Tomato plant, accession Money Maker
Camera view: tilt-top (135 deg); turntable rotation: 210 degrees
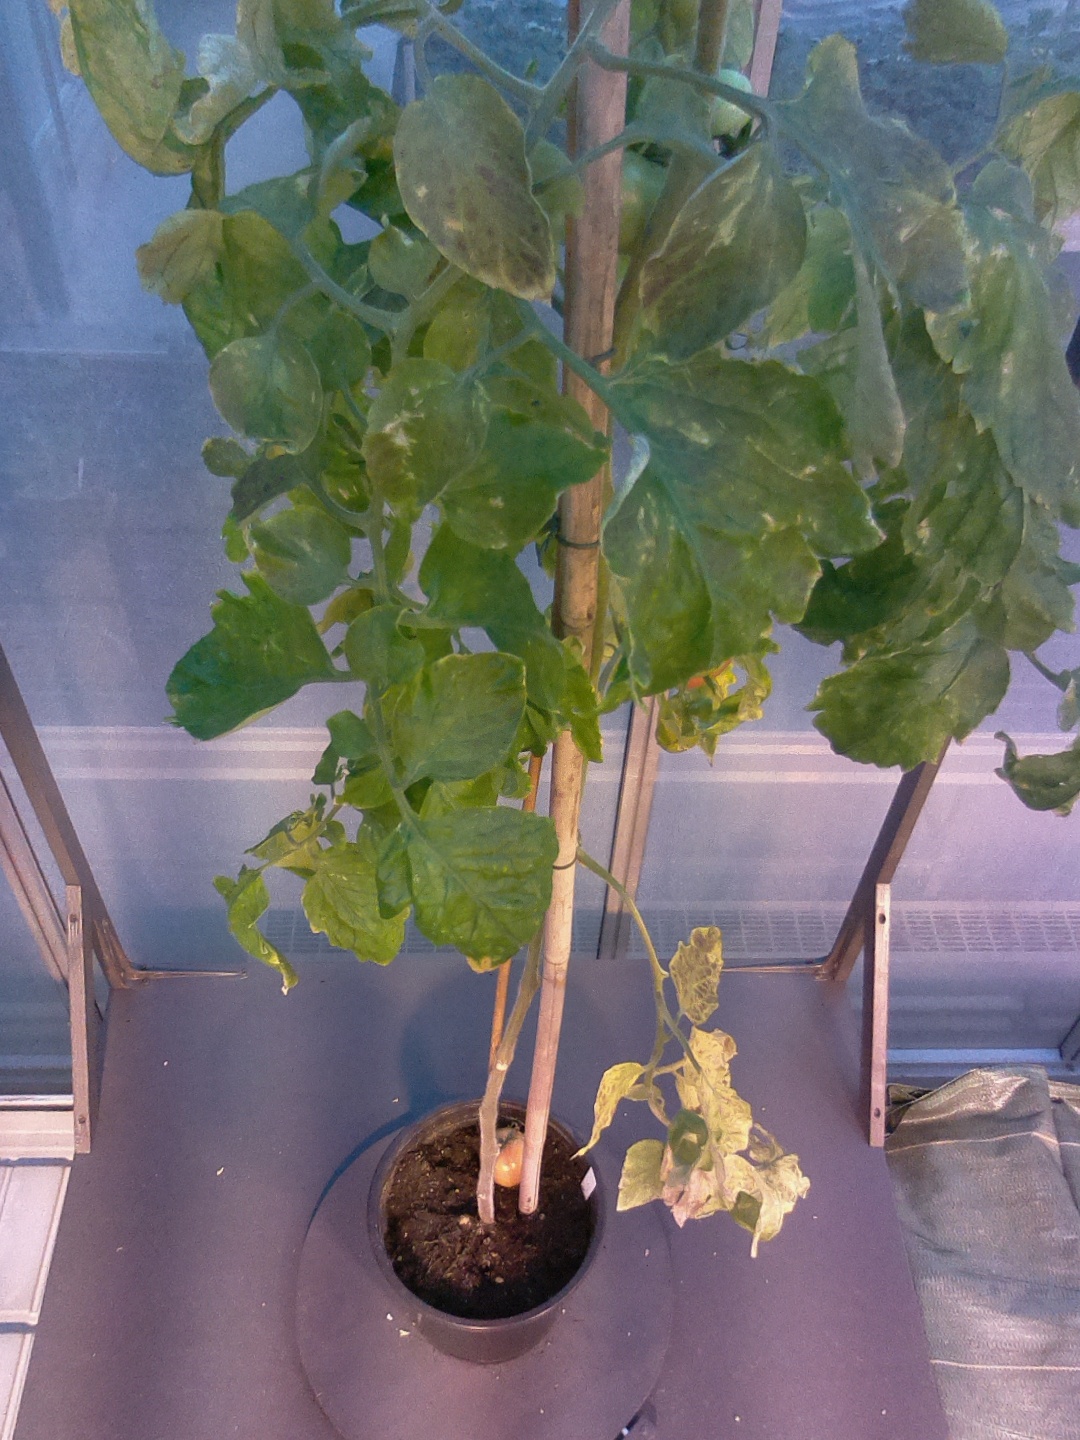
BBCH growth stage 80: fruits start showing typical ripe color (orange -> red)